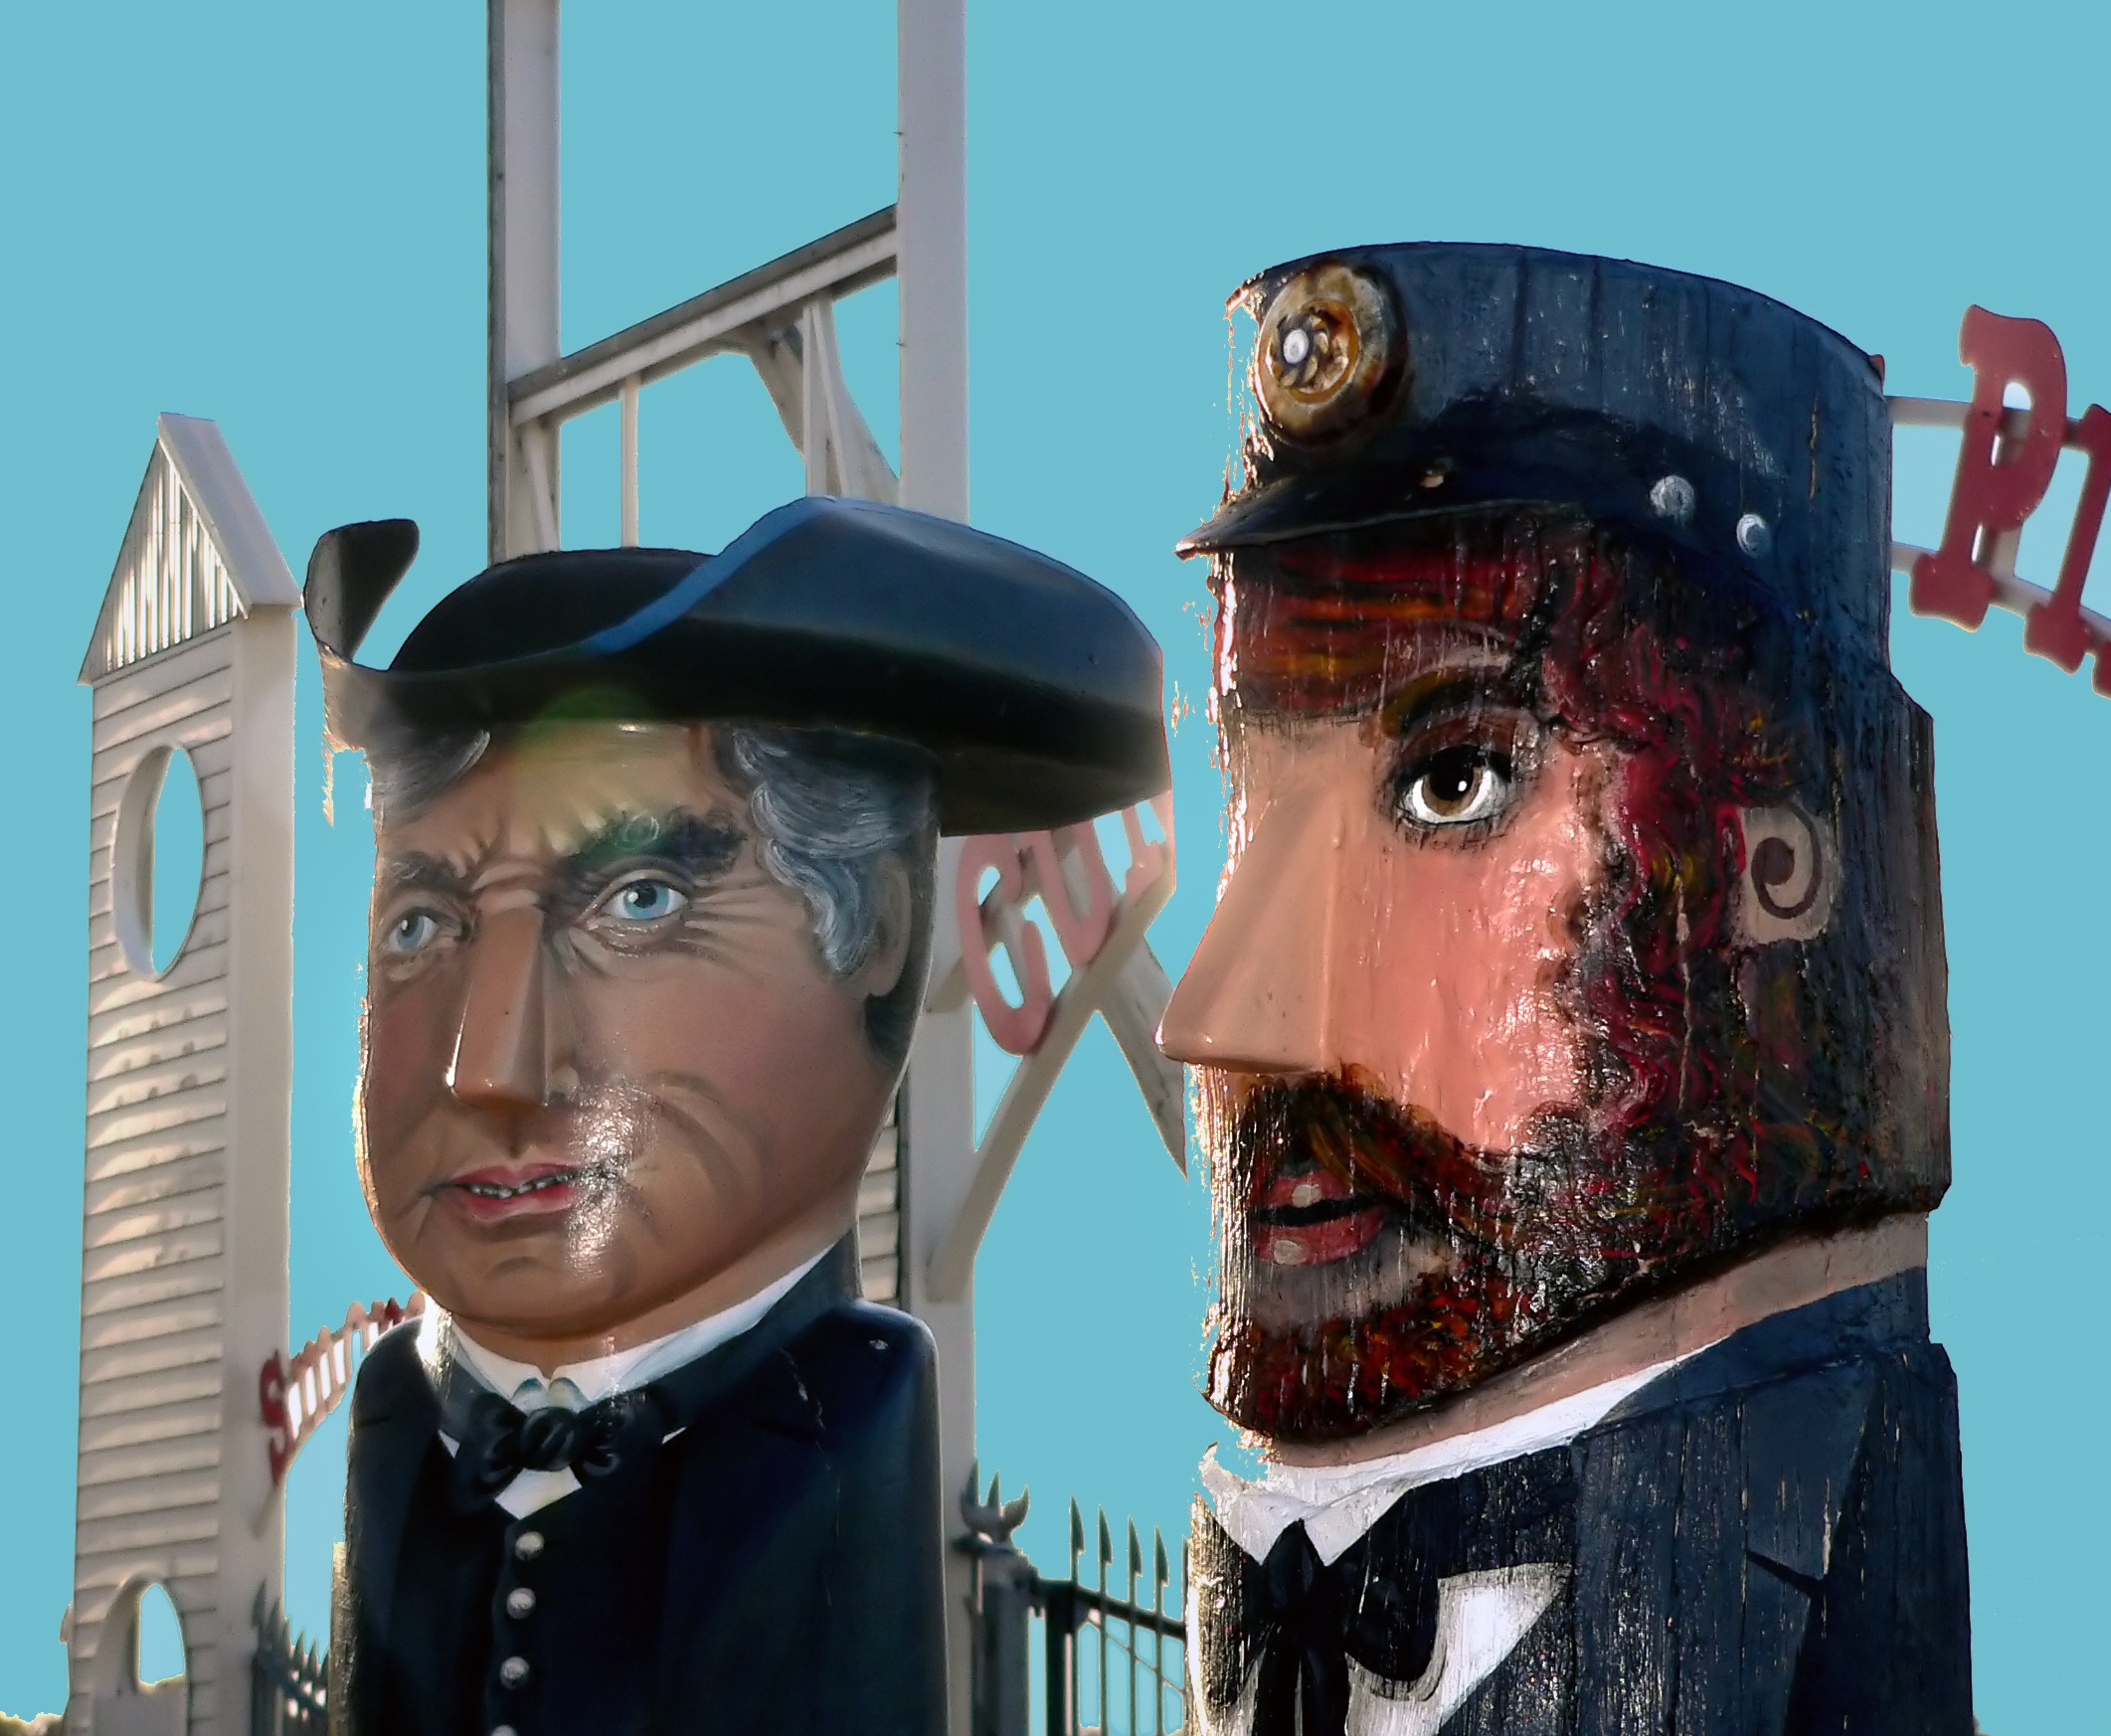
person, clothing, australia, art, lumix, bridgecamera, geelong, stature, woodenpoles, carvedwood, military officer